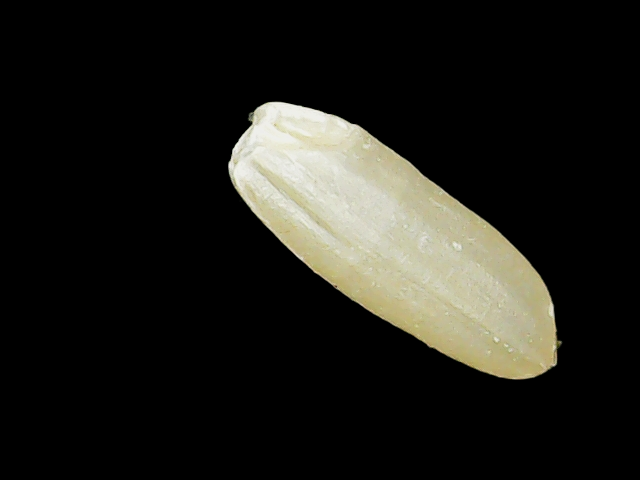
Rice variety: Binadhan12